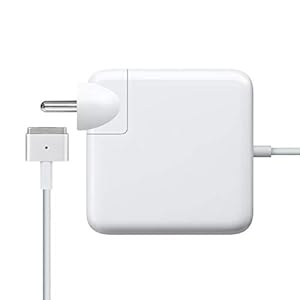
Artis AR-45W-MG2 45 Watts MG2 Laptop Adapter/Charger Compatible with MB Air 13” & MB Air 11” (14.5 V
Category: Computers&Accessories
Price: 1699 (list price: 3499)
Rating: 3.6 (7,689 ratings)
About this product: Output: 45 Watts (14.5 V x 3.1 A), Pin: MG2 (T Shape), Input: AC 100-240 V ~ 1.5A(50-60Hz)|Compatible with: Air (11-inch, Early 2015) , Air (13-inch, Early 2015) , Air (11-inch, Early 2014) , Air (13-inch, Early 2014) ,Air (11-inch, Mid 2013),Air (13-inch, Mid 2013) , Air (11-inch, Mid 2012) , Air (13-inch, Mid 2012)|Toll Free Contact No : 1800 123 8195 ( please contact for any queries) ; Email ID: inquiry@artis.in|Regulates Output voltage automatically, Short circuit/ over load protection. High Gloss casing, High temperature protection, Low ripple operating noise|Warranty: 1 year from the Date of Purchase (No warranty on Burning of Magnetic Tip); Certifications: CE, FCC, ROHS, BIS (India) Certified. BIS Certification no: R-41040517|Note: No Warranty on Physical Damage or Burnt units.